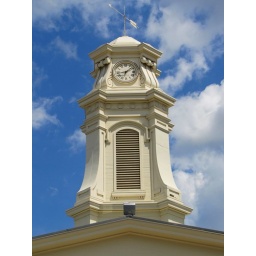
The clock tower on the old St. Joseph County Courthouse. Built in 1855 and on the National Register of Historic Places.